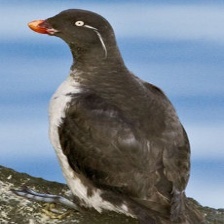
Species: PARAKETT  AUKLET
Scientific name: AETHIA PSITTACULA